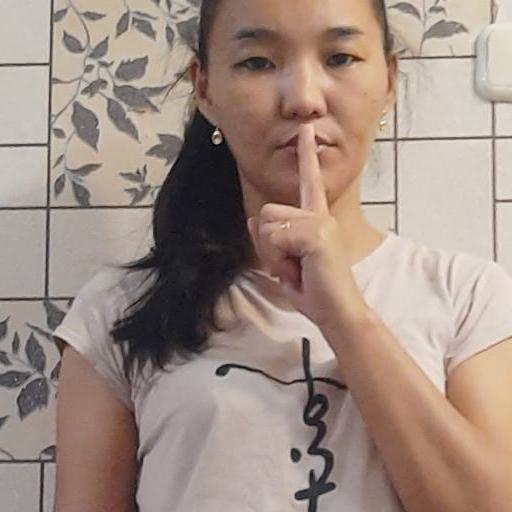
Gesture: mute